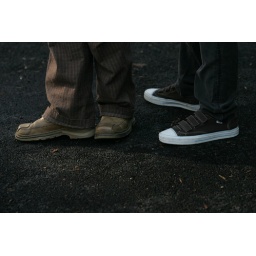
by black hawk girl